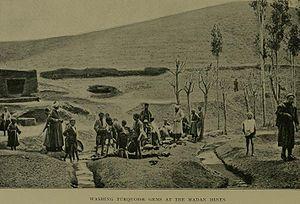
Émile Antoine Henry de Bouillane, né le 14 janvier 1867 à Montélimar et mort en 1937, est un militaire et explorateur français Officier de la Légion d'honneur.